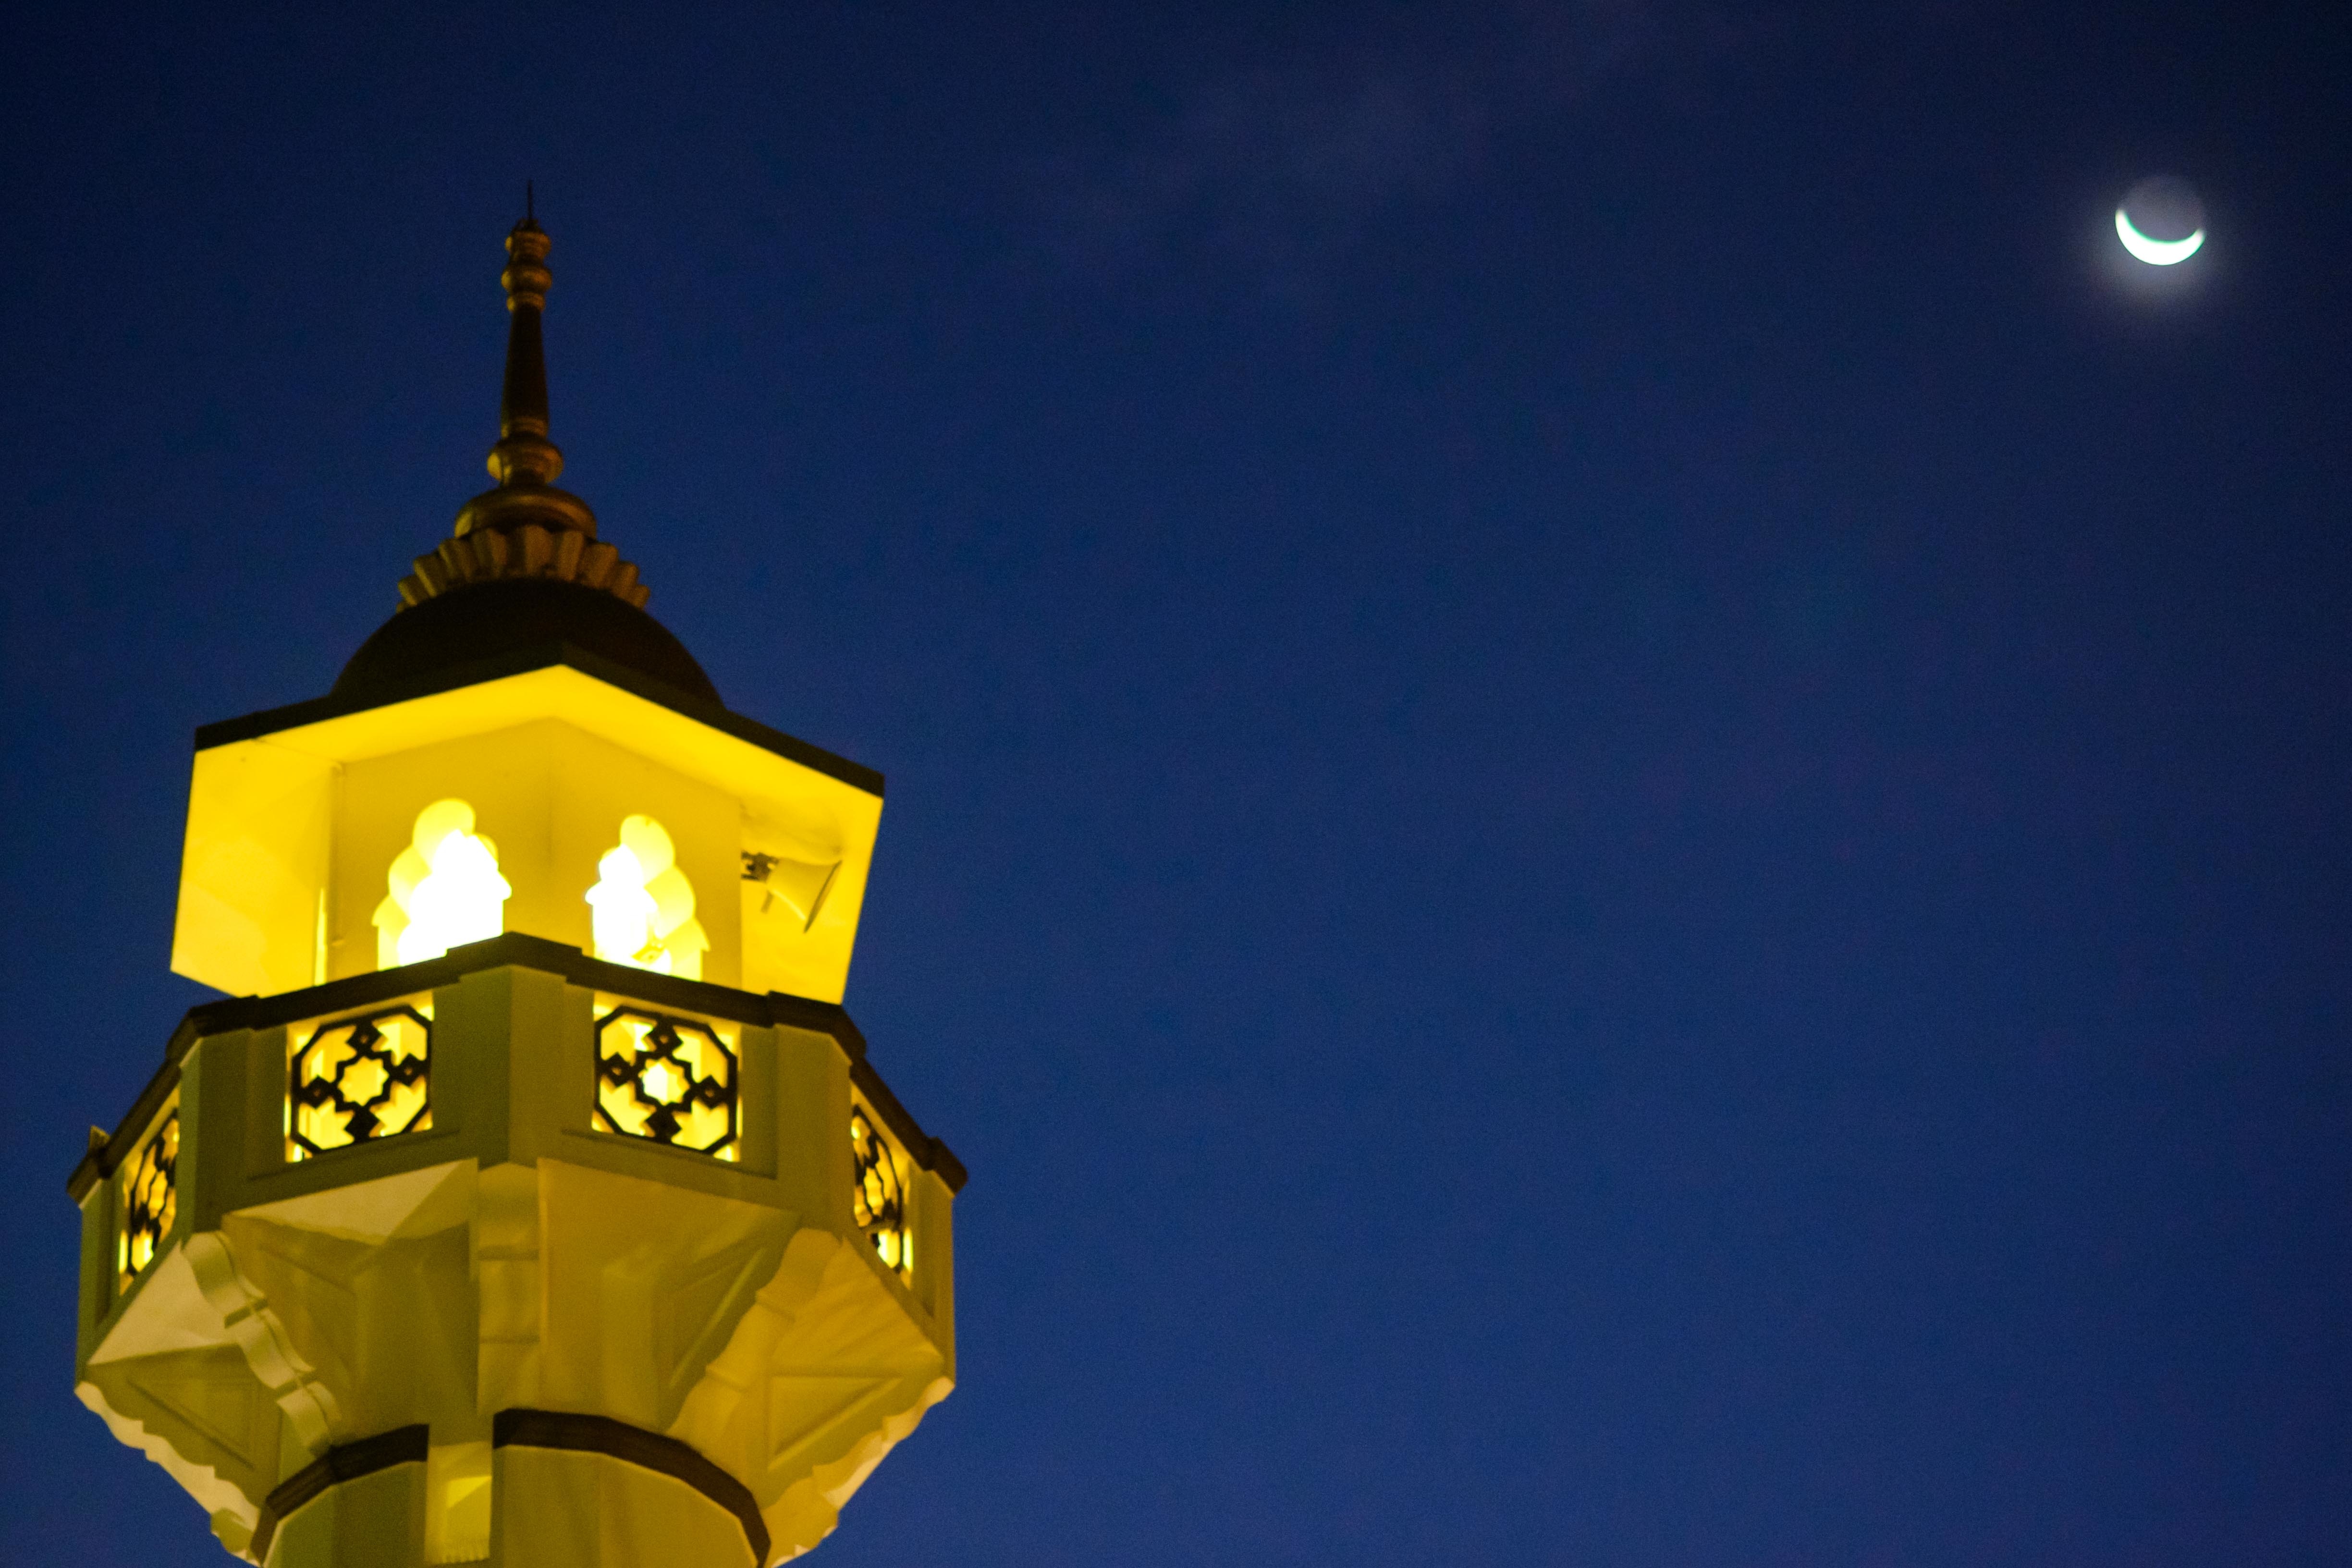
light, sky, night, tower, street light, lighting, atmosphere of earth